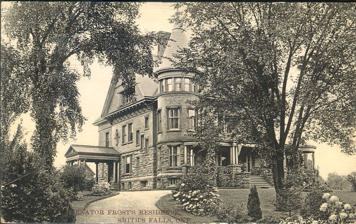
Building: Elmcroft
Country: Canada
Year built: 1895
Manor in Smiths Falls, Ontario Elmcroft 1907 postcard of Elmcroft Alternative names The Frost Residence, Ketchum House General information Type Manor Architectural style Queen Anne Revival Location Smiths Falls, Ontario Address Chambers Street Coordinates 44°53′57″N 76°00′53″W / 44.89925°N 76.01478°W / 44.89925; -76.01478 Completed 1895 Design and construction Main contractor W. B. Taylor Elmcroft is a 19th-century house in Smiths Falls, Ontario , Canada, built in 1895 by the town's mayor, Francis Theodore Frost , who also served as director of the local Frost & Wood foundry, as a Member of Parliament and as a senator . It is an example of Queen Anne Revival architecture. Architecture The house, initially built by W. B. Taylor's construction firm, boasts two halls, a dining room, two staircases, a library and stables. The house was featured in The Canadian Architect and Builder in 1896. It used to also have a sweeping circular staircase in the front entrance and a rotunda which led to the ballroom, but these were removed by later renovations. The Carriage House at 97 Chambers St is adjacent and was built for Frost's groundskeeper; 65 Chambers St was built for Frost's brother Edwin, and 69 Chambers St was built for a cousin of Frost's, who founded the Rideau Record newspaper in 1887. History Elmcroft was featured in the March 1911 edition of The Canadian Horticulturalist , with a photo of its 27’ x 15’ canna beds. The Canadian prime minister Wilfrid Laurier visited the house along with the future prime minister William Lyon Mackenzie King , taking tea with the Frost family. The Roper family of Alton, Illinois , were similarly noted in the media as guests at Elmcroft for a week in 1889. The house was burgled in July 1907, when a thief carried off all the jewellery in the house. Upon Frost's unexpected death inside the house in 1916, his widow remained in the house for a decade before leaving it vacant. In 1938, the vacant house was purchased by J. Clark Ketchum (alternately named J. A. Ketchum), the founder of Rideau Beverages, who paid $1 for the property and removed the top two storeys, citing water damage (though others claim it was to reduce property taxes). Grounds Panoramic of Elmcroft, taken sometime between 1890 and 1910. The property initially ran to Elmsley Street, but a later owner sold off the property's southwest lawn, on which three other homes were subsequently built, and Chambers Street was built through the old property, obstructing the view of Elmcroft from passersby. In 1987, owner Bill Murphy stirred controversy by announcing his plans to build 10 garden homes at the foot of the property. Recent history The property was purchased for $200,000 in 2008, and briefly operated as a 3-room bed and breakfast . In 2012, new owners converted Elmcroft back to a private residence. The house was issued a heritage certificate by the Municipal Heritage Committee and the neighbourhood was designated the Frost Mansion Row. The property has been featured as part of the Doors Open program in Lanark County . References Wikimedia Commons has media related to Elmcroft .